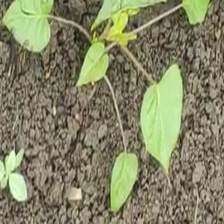
Weed species: Obscure_morning _glory(Ipomoea obscura)